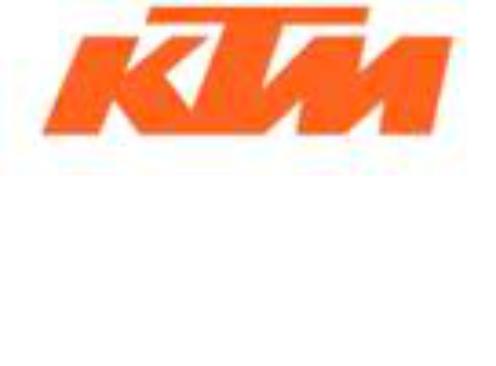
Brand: KTM
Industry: Transportation